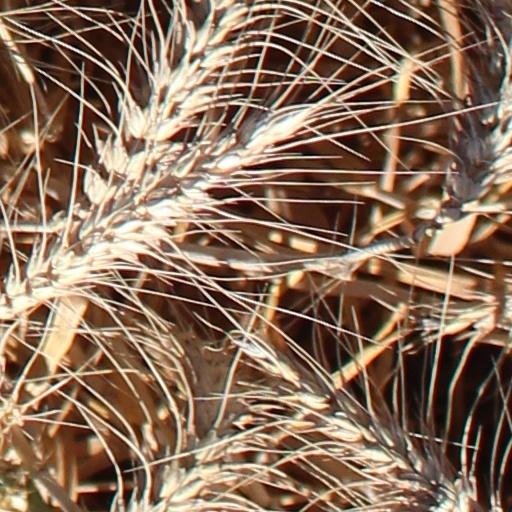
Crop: wheat